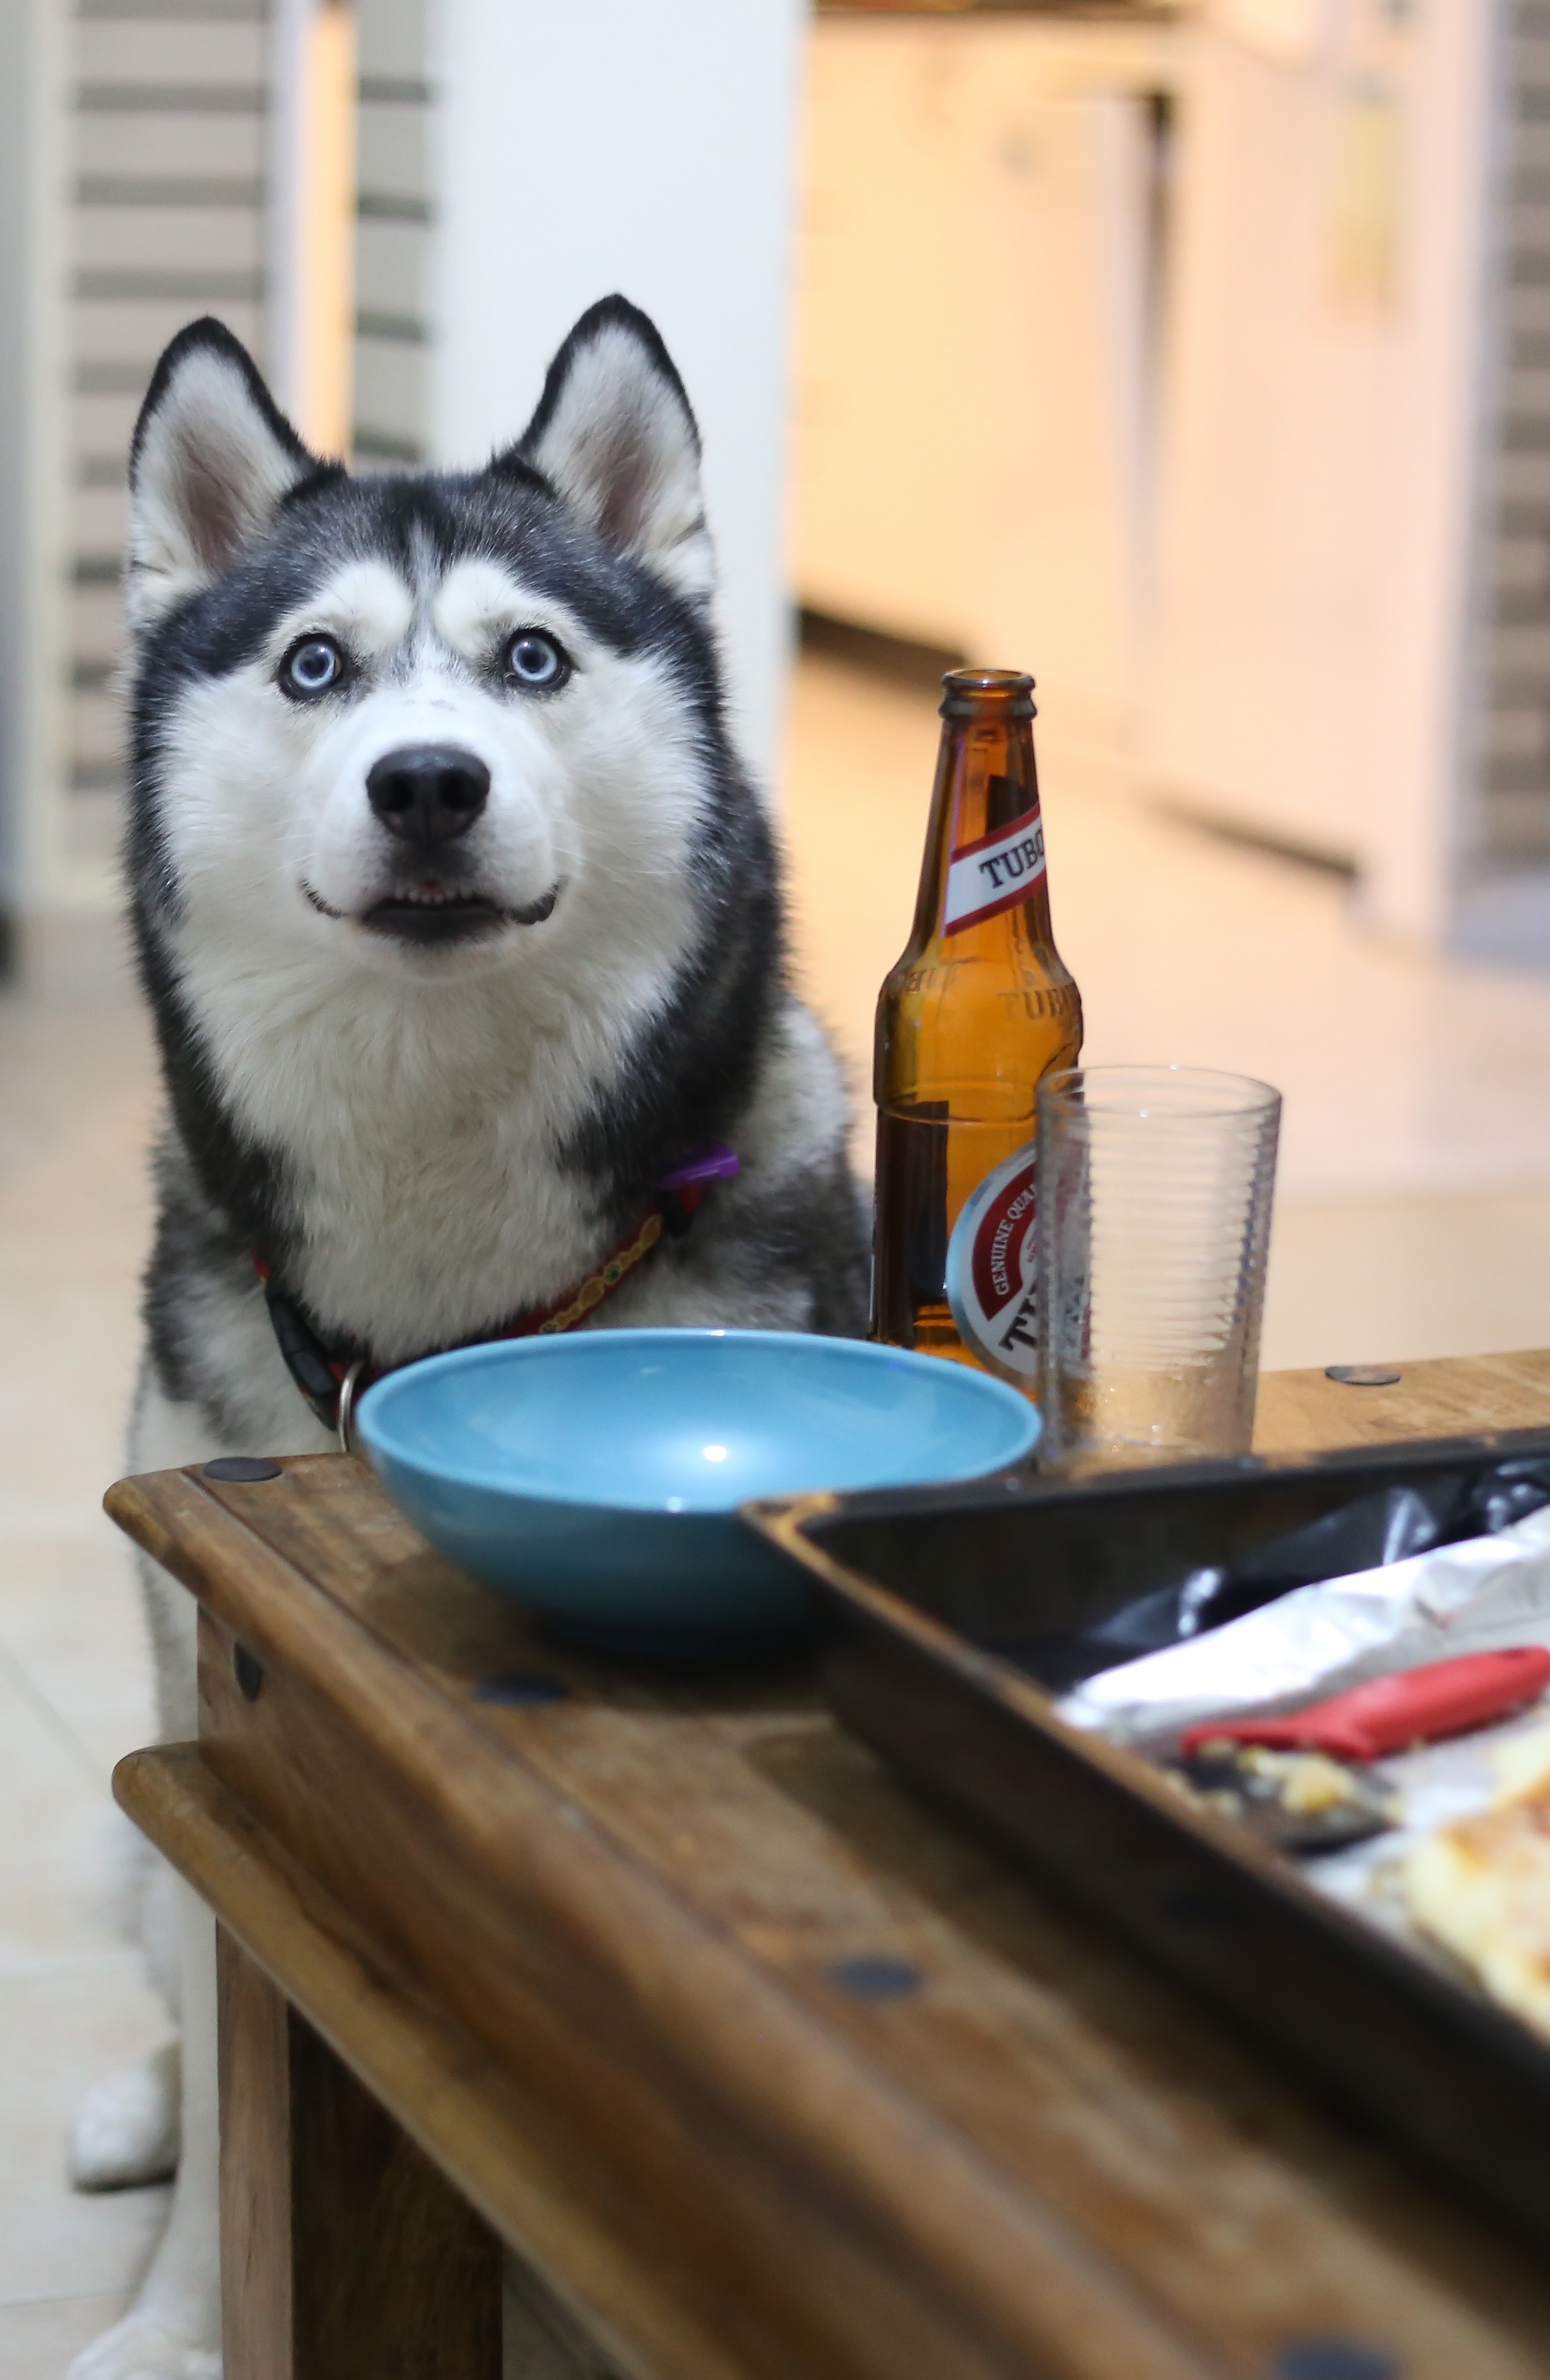
home, dog, pet, mammal, husky, siberian husky, dog like mammal, dog breed group